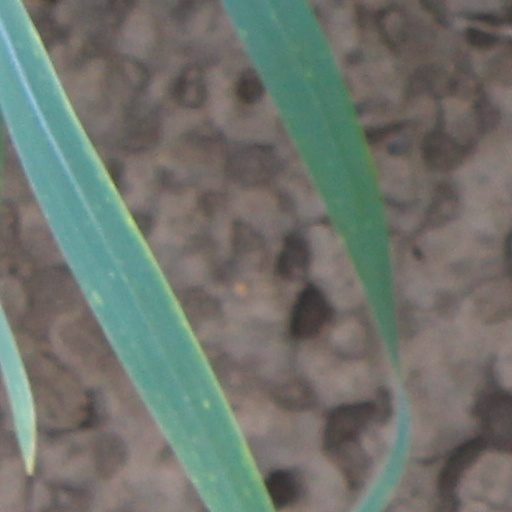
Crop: wheat